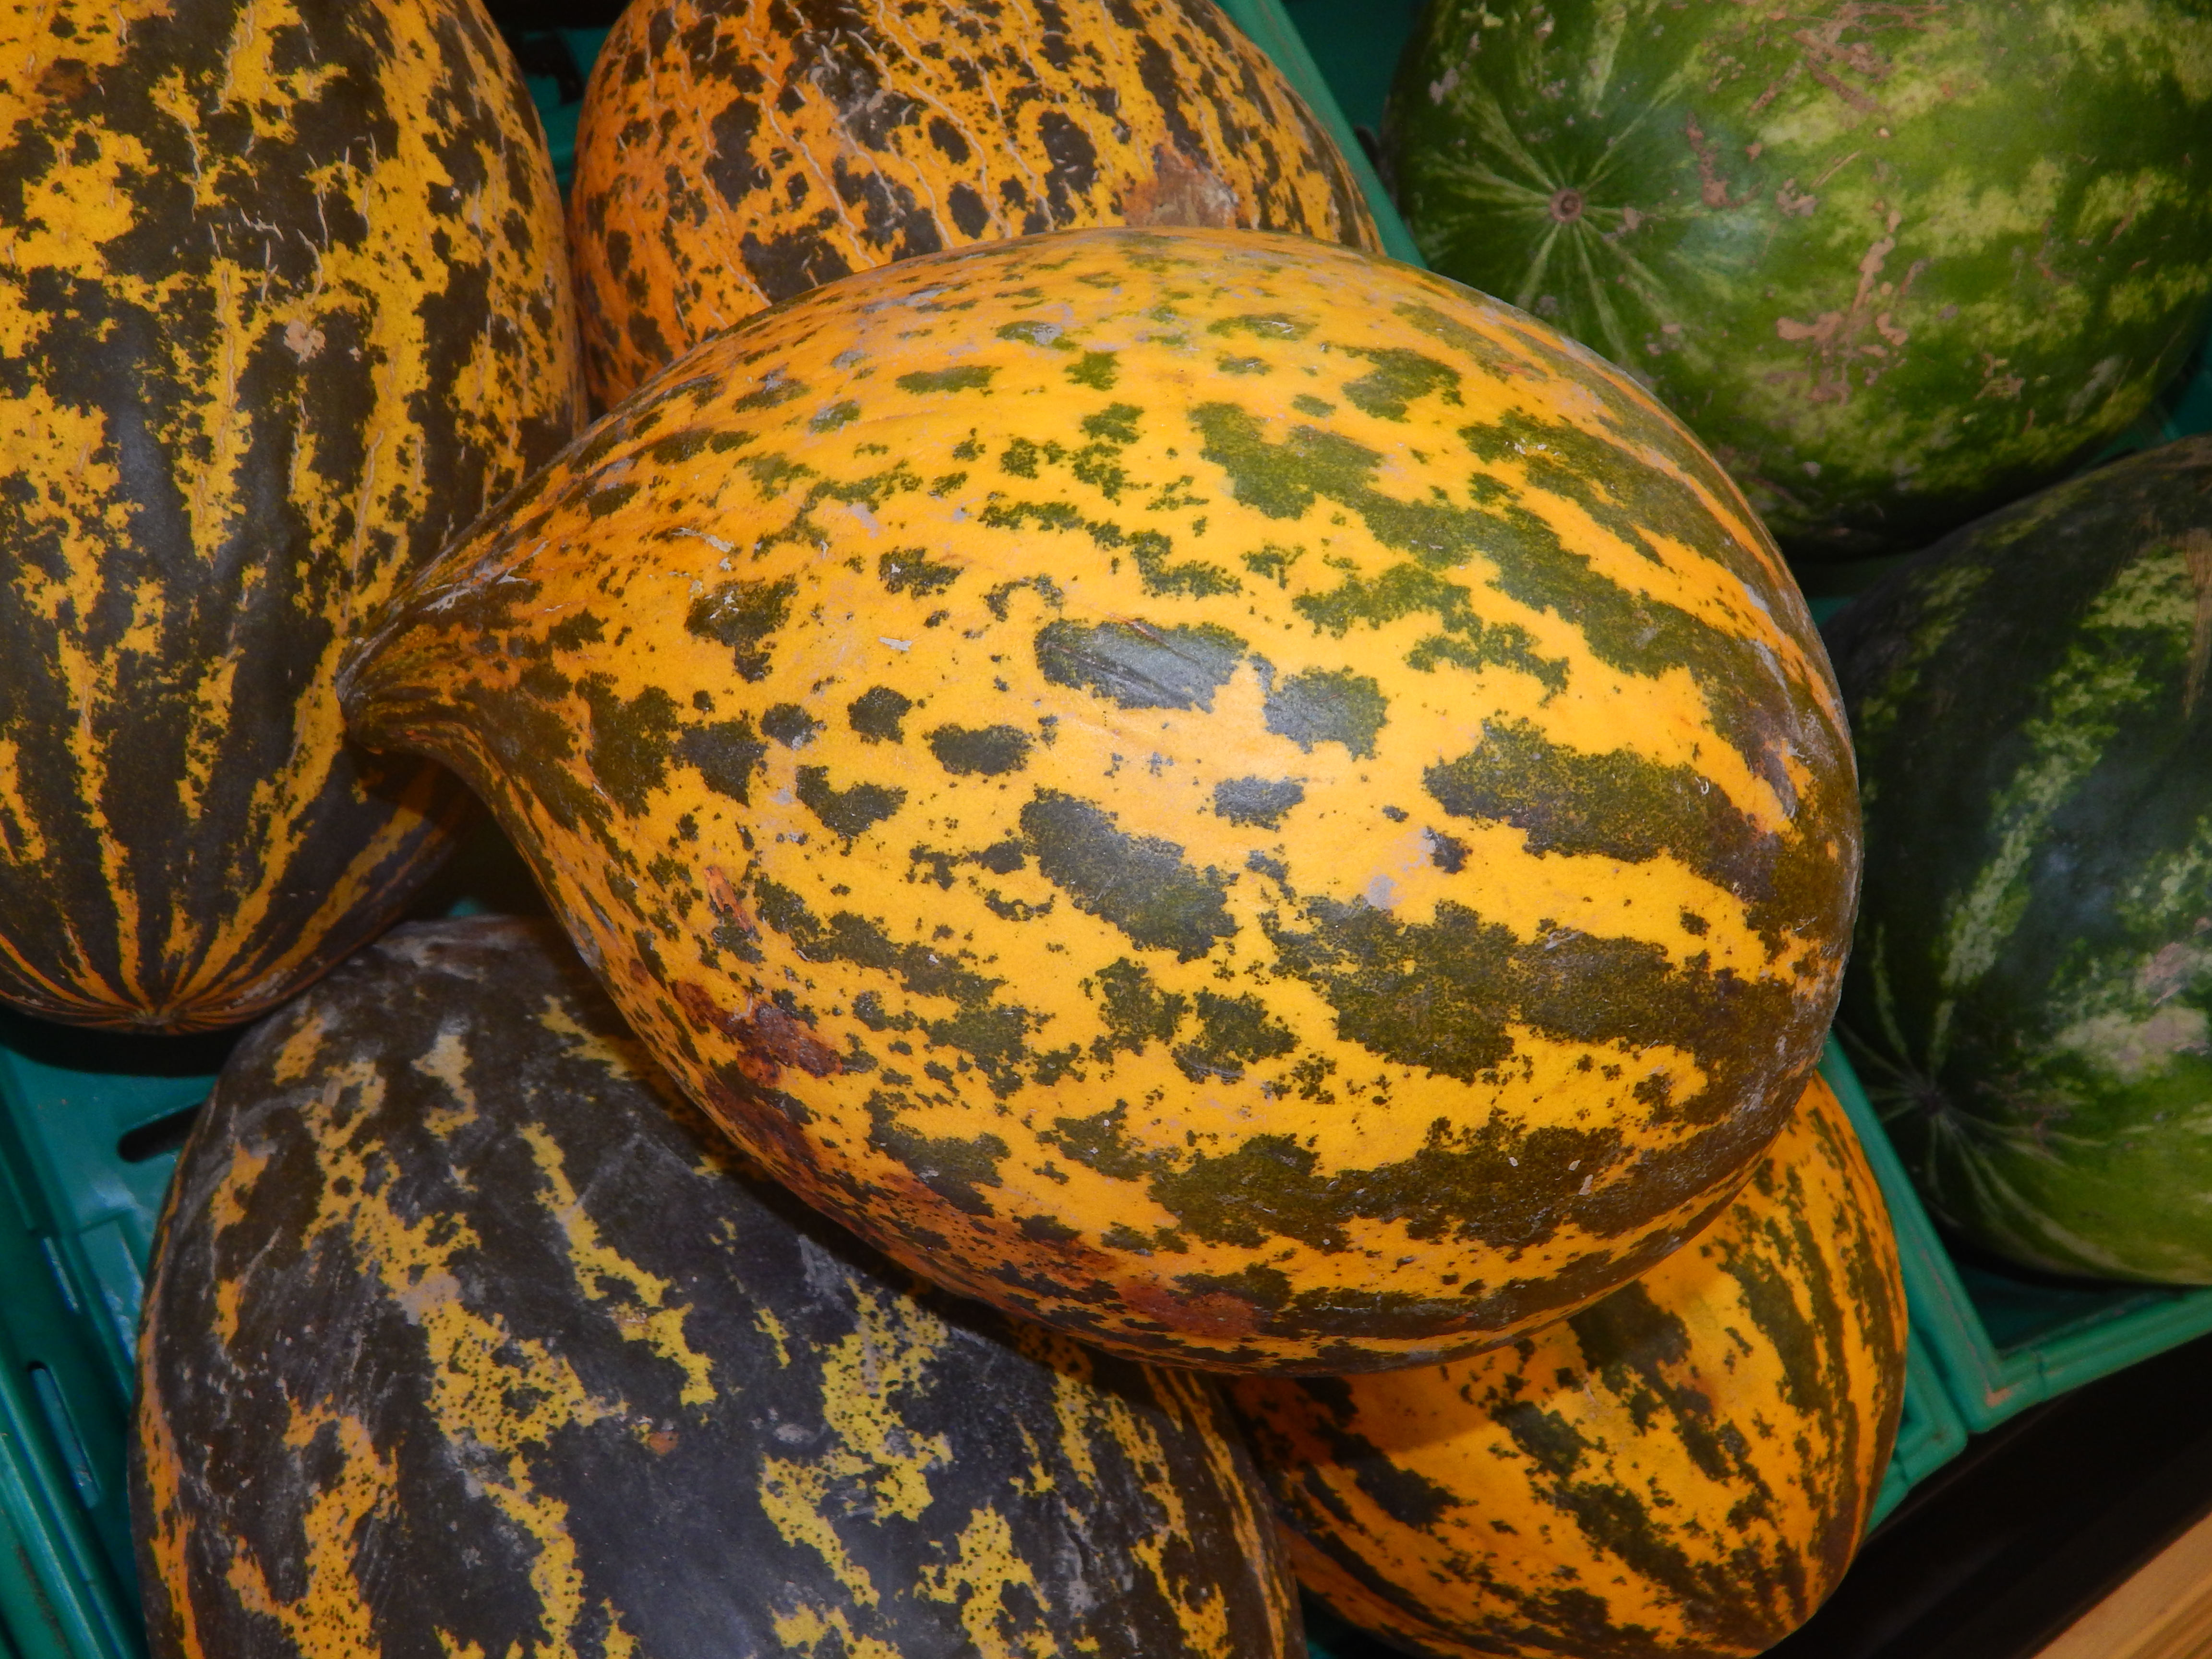
cuisine, food, breakfast, pizza, restaurant, traditional, delicious, sweet, cheese, background, beautiful, white, eat, dinner, plate, lunch, healthy, hot, table, dessert, winter squash, cucurbita, melon, produce, cucumber gourd and melon family, vegetable, calabaza, gourd, plant, muskmelon, honeydew, fruit, cucumis, squash, local food, pumpkin, gourd order, papaya, cantaloupe, commodity